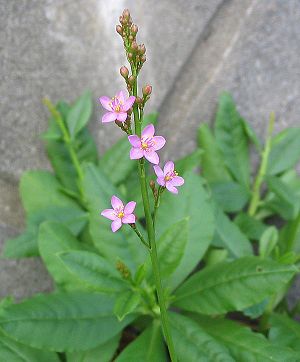
Talinum fruticosum
Talinum fruticosum Foto: Sphl.
Talinum fruticosum er en flerårig, urteagtig plante, som stammer fra Mexico, Caribien, Mellemamerika og store dele af Sydamerika. Den dyrkes mange steder i de tropiske egne som en bladgrønsag.